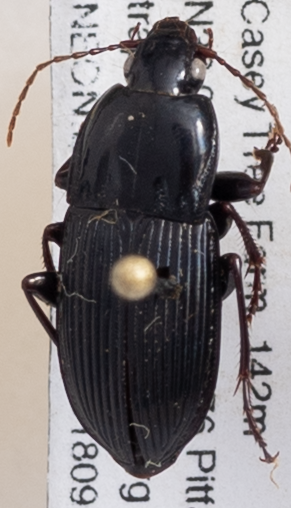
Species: Pterostichus permundus
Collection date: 2018-09-25
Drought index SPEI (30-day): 1.614
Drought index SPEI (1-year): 1.594
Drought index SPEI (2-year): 1.69